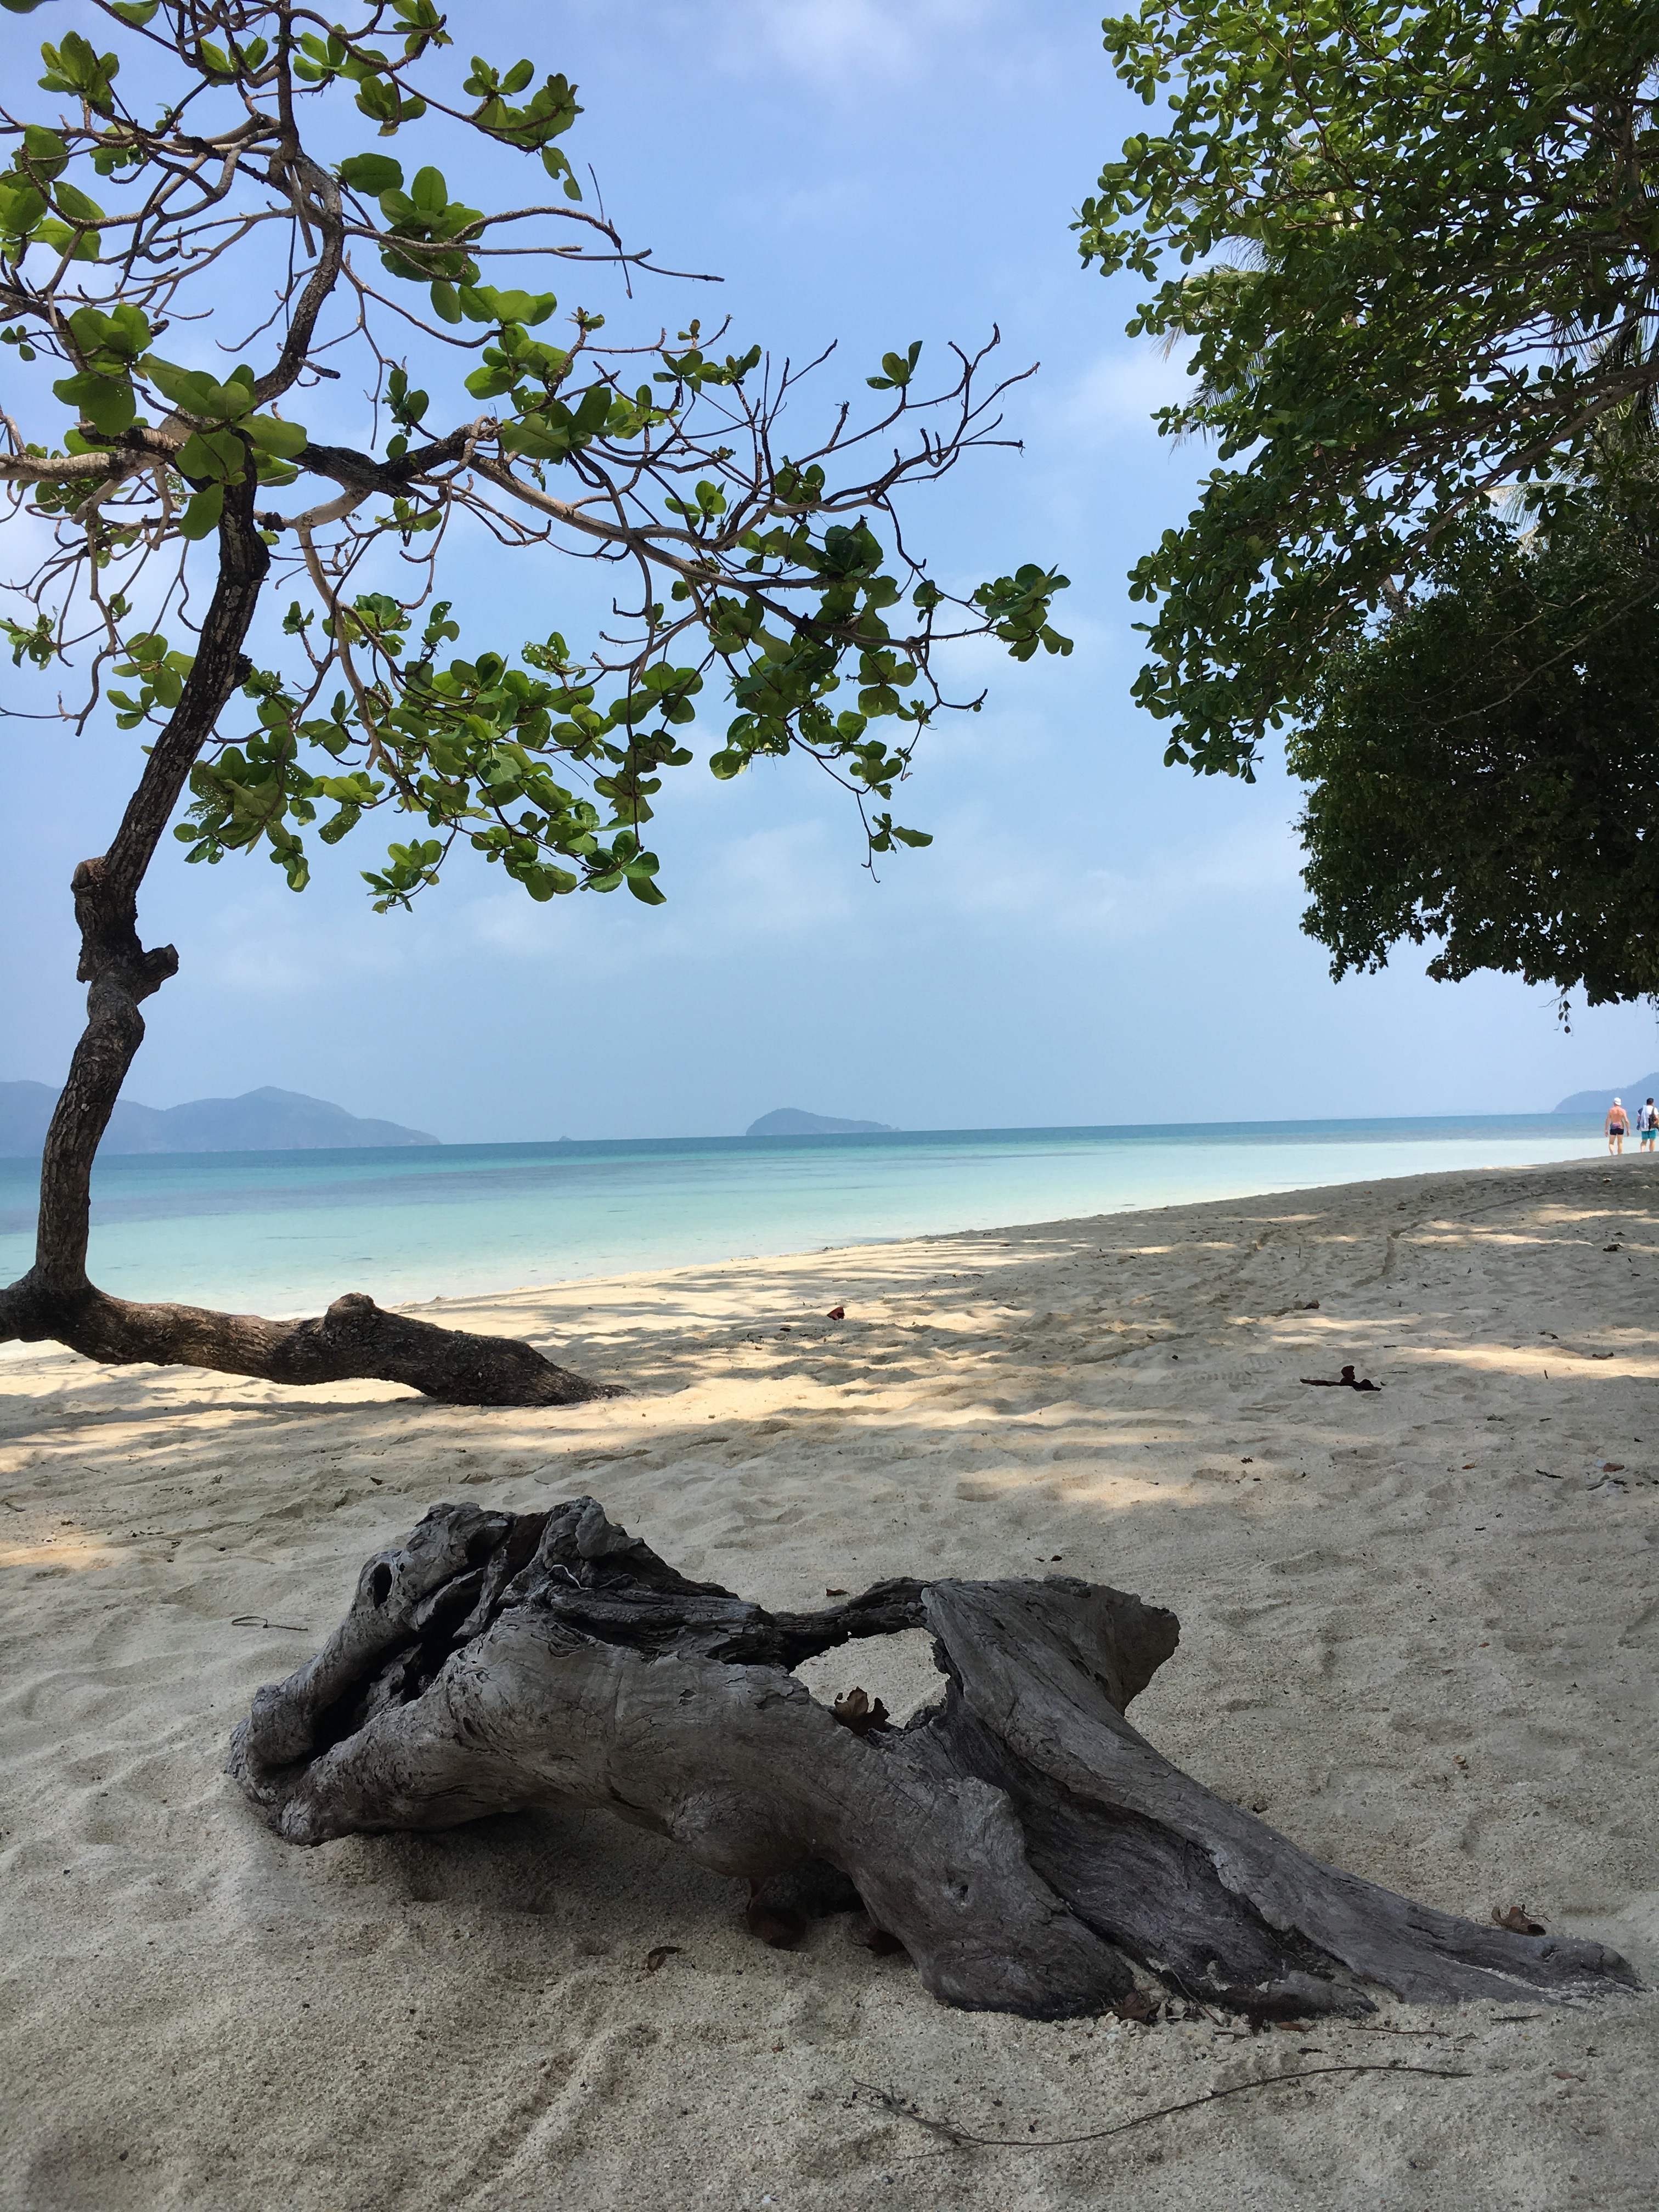
beach, landscape, sea, coast, tree, water, nature, sand, rock, ocean, sky, shore, travel, holiday, bay, island, asia, thailand, body of water, woody plant